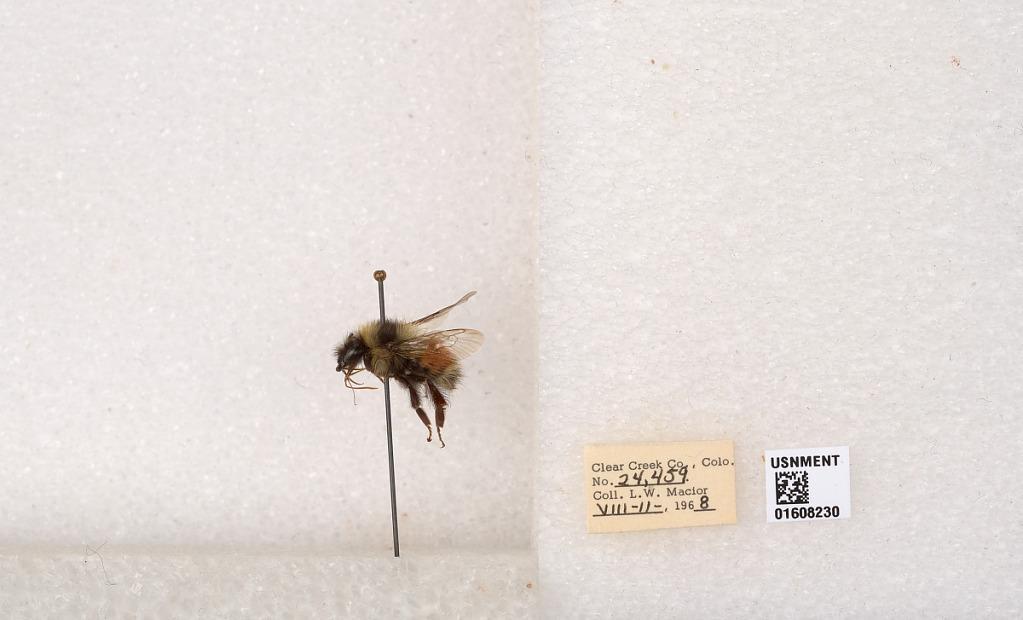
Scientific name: Bombus (Pyrobombus) sylvicola Kirby
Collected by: L. Macior
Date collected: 1968-8-11
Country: United States
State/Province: Colorado
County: Clear Creek
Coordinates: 39.6891, -105.644